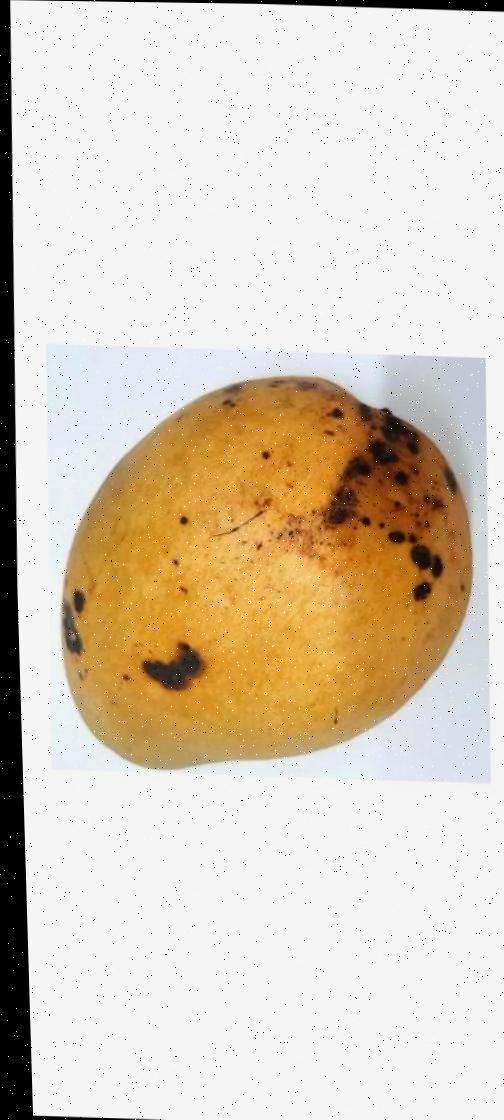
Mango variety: Bari-11